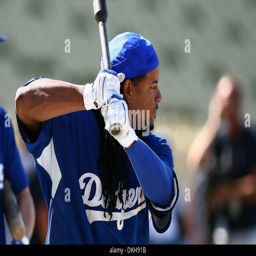
baseball player takes batting practice for the first time prior to the start of the second half